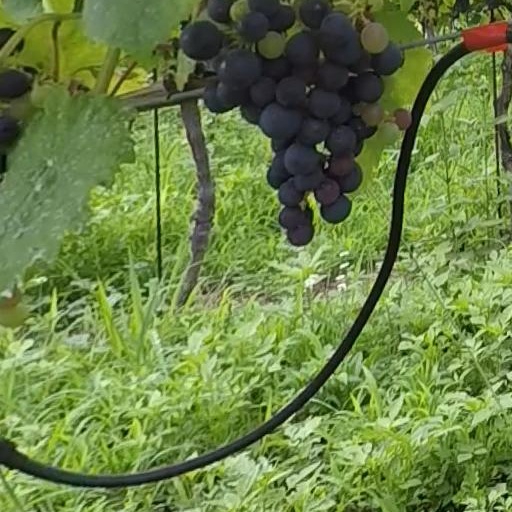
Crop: grape